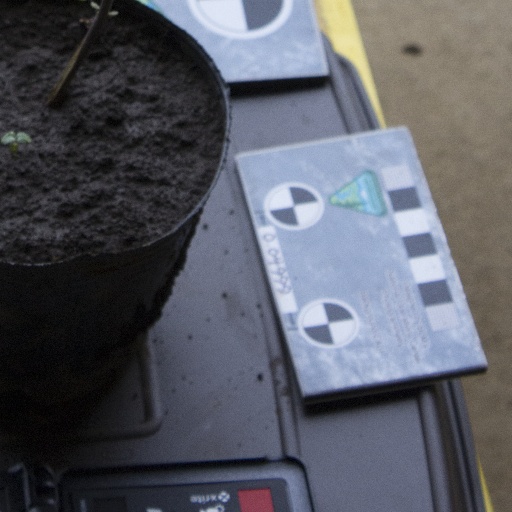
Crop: soybean